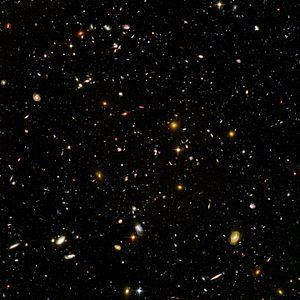
Le champ ultra profond de Hubble, une image d'une petite portion du ciel dans la constellation du Fourneau, prise par le télescope spatial Hubble du 3 septembre 2003 au 16 juillet 2004. La portion de ciel a été choisie car elle possède peu d'étoiles brillantes proches. Türkçe: Hubble Ultra Derin Alan, Fornax takımyıldızındaki 3 Eylül 2003'ten 16 Ocak'a kadar bir süre boyunca toplanan Hubble Uzay Teleskopu verilerinden oluşturulan küçük bir alan bölgesinin görüntüsüdür. 2004. Galaksilerin yaşadığı gökyüzü yaması, yakın tarlada düşük yoğunluklu parlak yıldızlara sahip olduğu için seçildi.
L'hypothèse du zoo est une explication théorique, avancée en 1973 par l'astronome John A. Ball, sur des prémisses posées par Constantin Tsiolkovski en 1934, en réponse au paradoxe de Fermi lequel concerne l'apparente absence de contacts et de preuves de l'existence d'une vie extraterrestre. Selon cette hypothèse, les extra-terrestres existeraient et seraient assez avancés technologiquement pour pouvoir communiquer avec les Terriens. Ils observeraient la Terre et l'humanité à distance, sans essayer d'interagir, à la façon de chercheurs qui observent des animaux primitifs à distance, évitant d'entrer en contact afin de ne pas les perturber.
L'histoire de l'Univers décrit l'évolution de l’Univers en s’appuyant sur la théorie scientifique du Big Bang et les recherches en cosmologie et astronomie.
L'hypothèse extraterrestre est une expression qui appartient à la culture ufologique. Elle consiste à proposer d'interpréter certaines observations d'ovnis comme des manifestations d'une forme d'intelligence extraterrestre. Pour beaucoup, la notion d'intelligence extraterrestre renvoie à des ET en chair et os, et l'HET à l'idée que nous serions visités par des extraterrestres à bord de vaisseaux spatiaux. Mais cette conception est loin de rendre compte de la richesse et de la complexité des diverses interprétations de l'HET et des IET que l'on rencontre dans la littérature ufologique.
Le mot nature est un terme polysémique : il peut signifier la composition et la matière d'une chose, l'origine et le devenir d'une chose, l'ensemble du réel indépendant de la culture humaine, ou l'ensemble des systèmes et des phénomènes naturels.